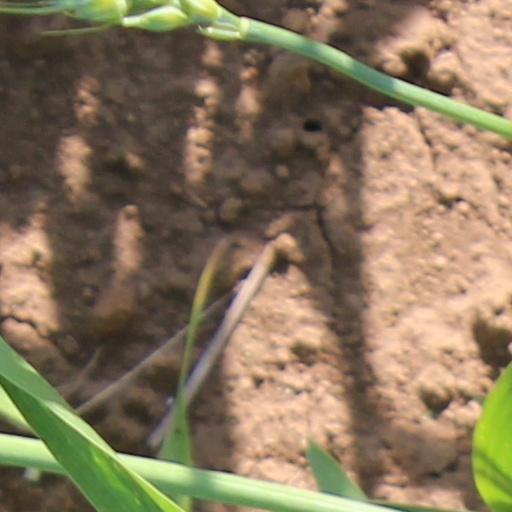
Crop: wheat